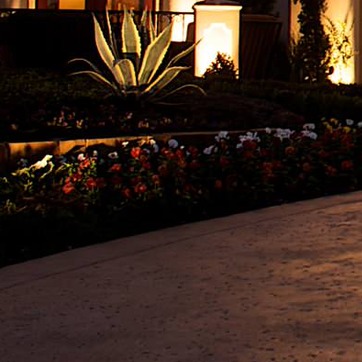
Material: foliage